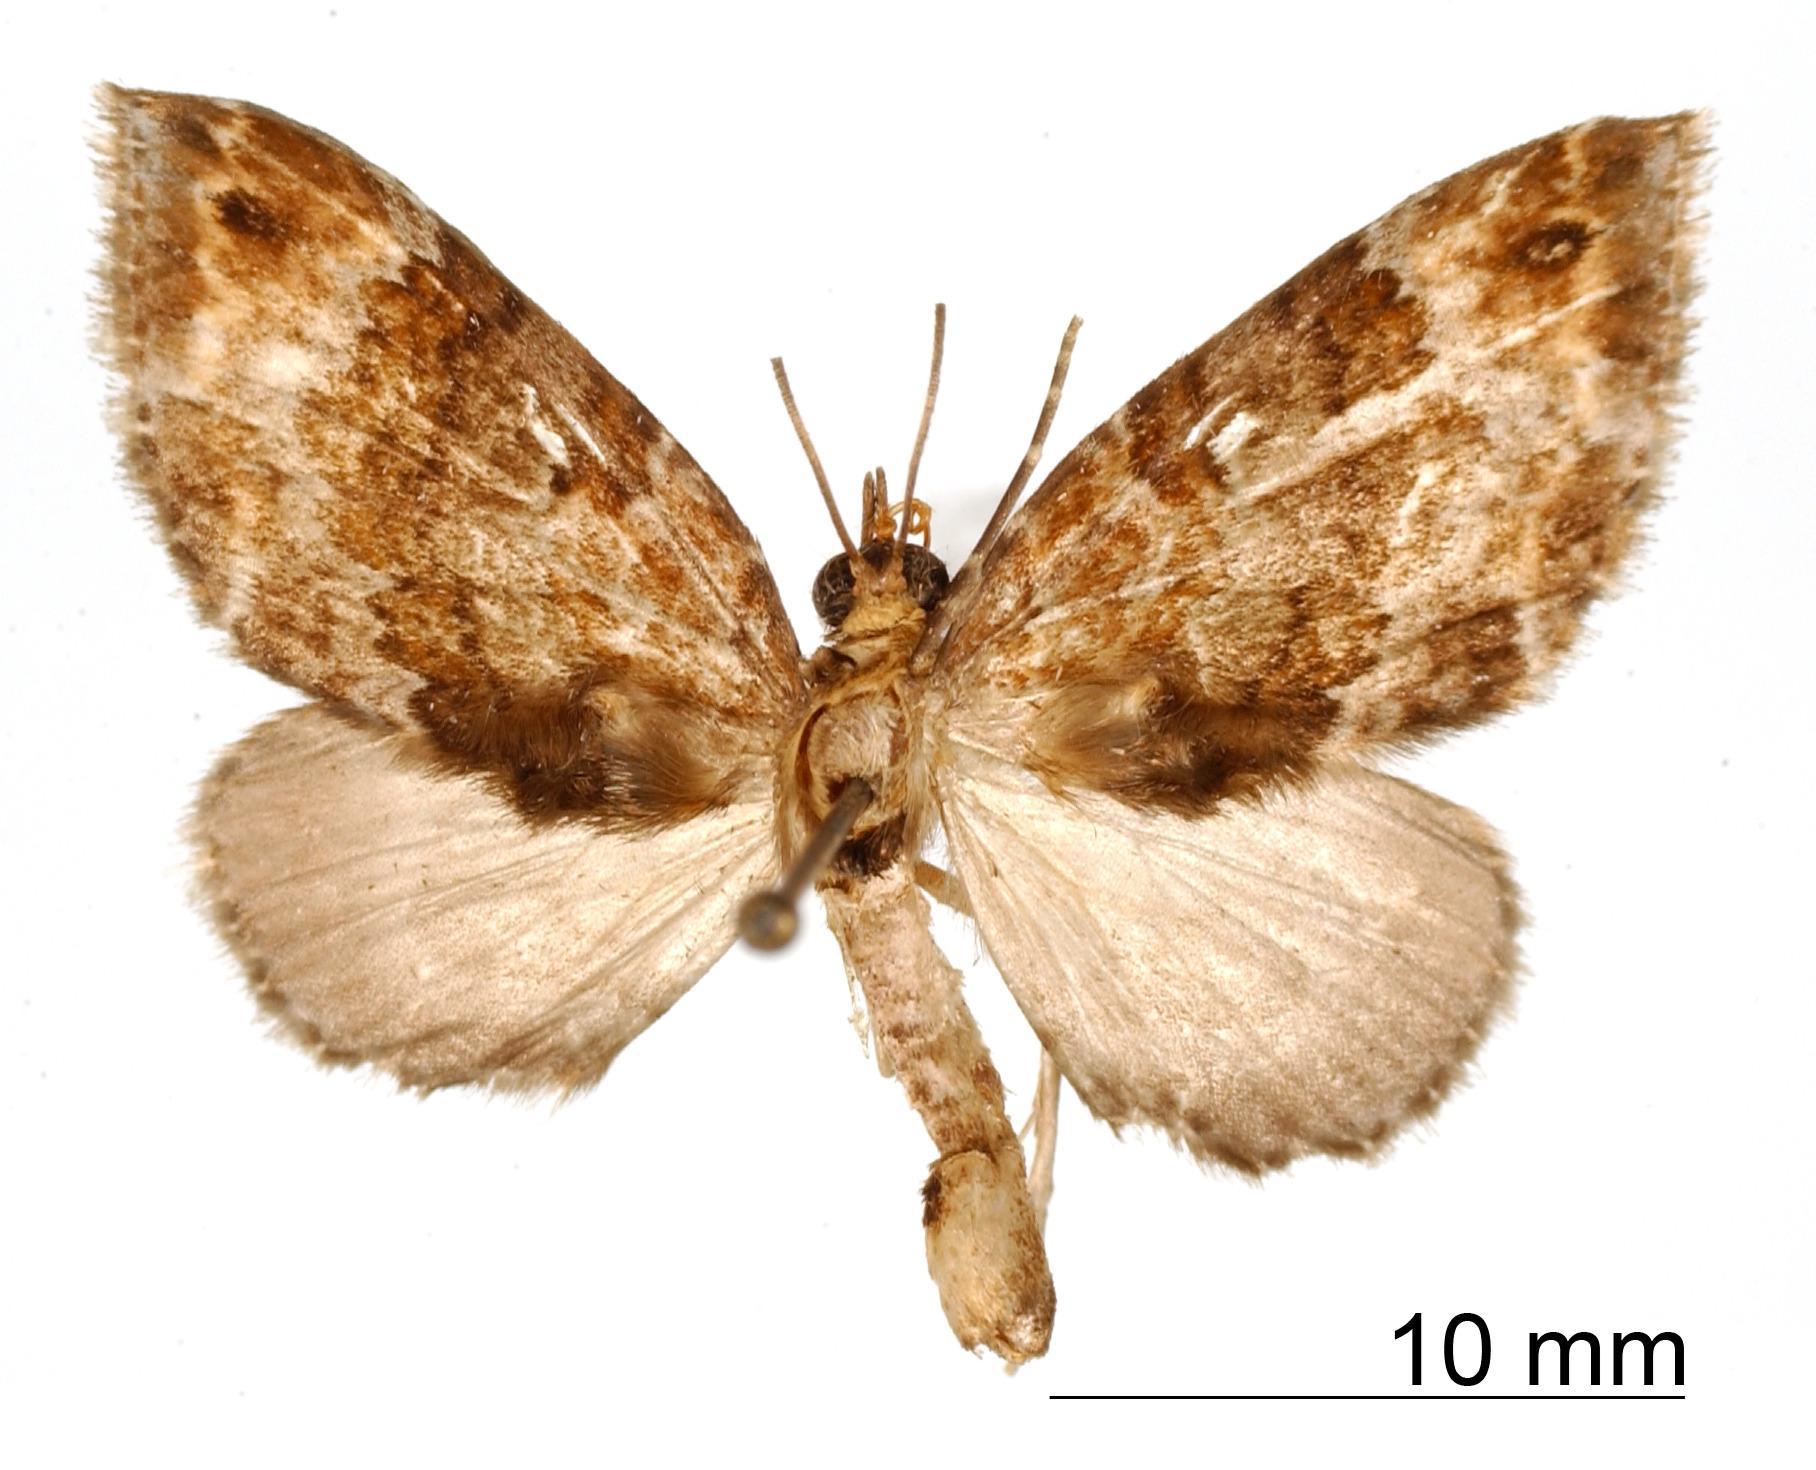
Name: Cidaria pizarrena
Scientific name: Cidaria pizarrena Dognin, 1893
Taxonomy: Animalia, Arthropoda, Insecta, Lepidoptera, Geometridae, Larentiinae
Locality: Environs de Loja, Ecuador